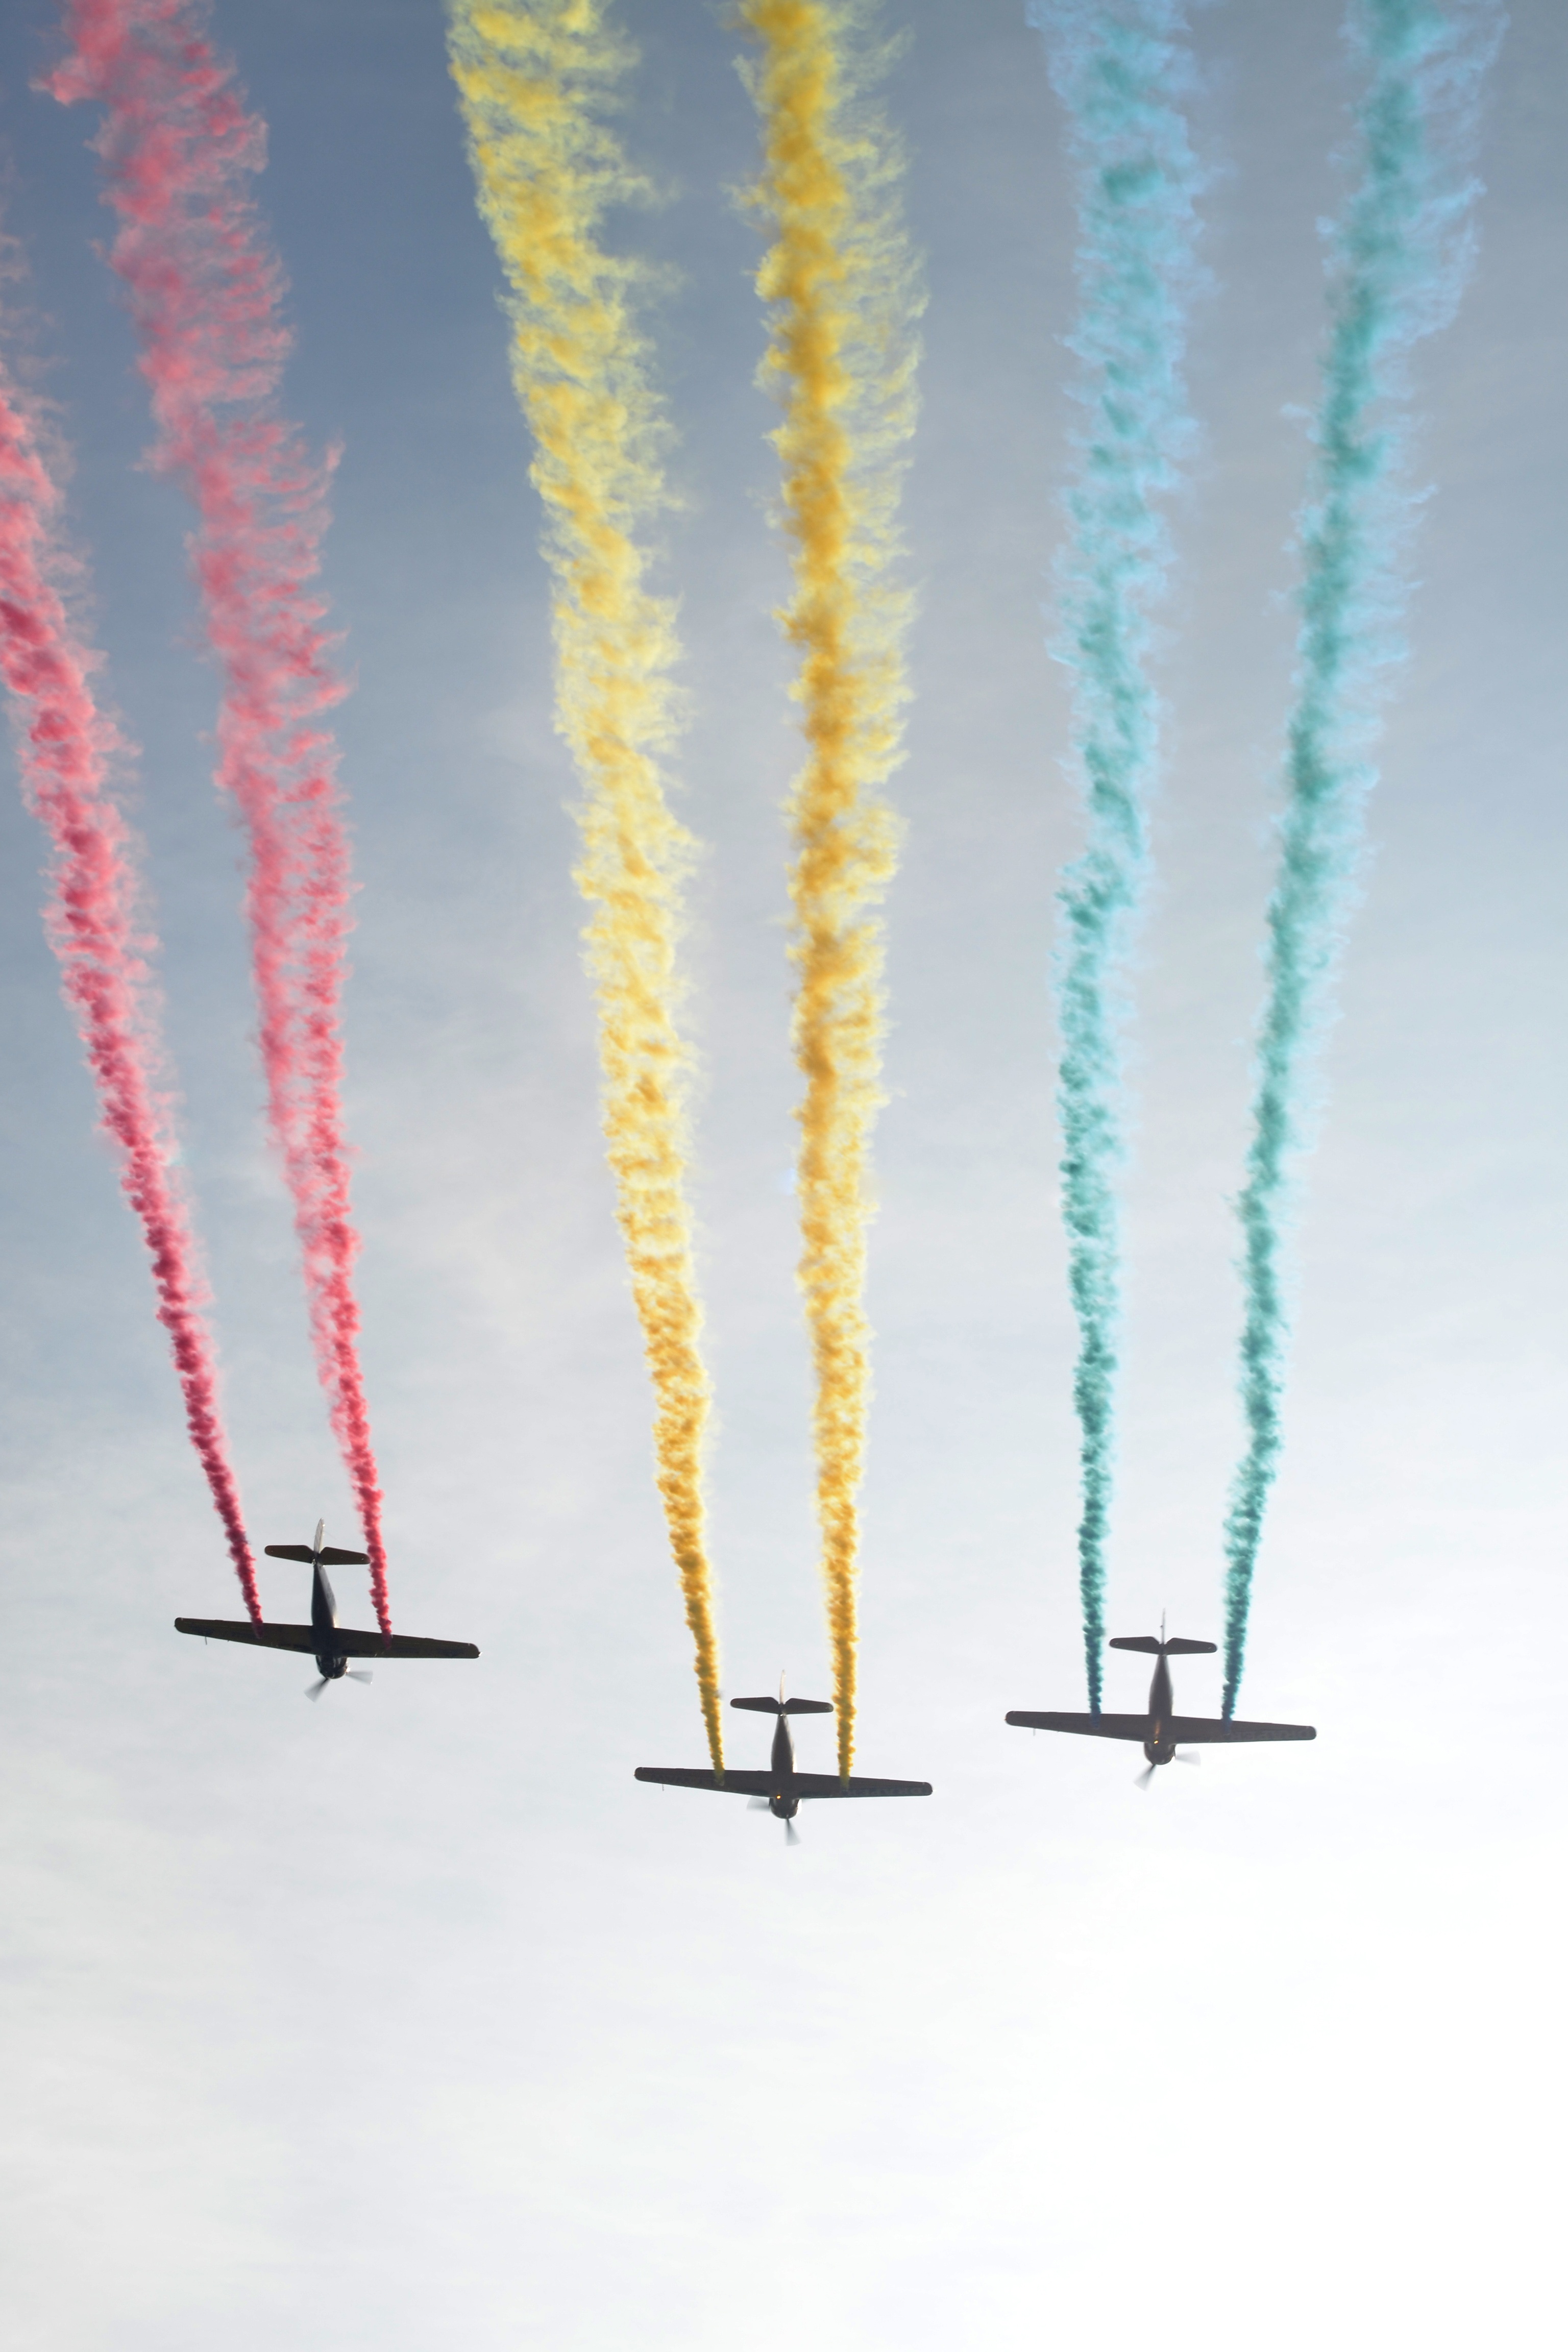
wing, sky, air, smoke, airplane, plane, aircraft, ice, red, aviation, show, flight, blue, yellow, speed, parade, icicle, romania, aerobatic, acrobatic